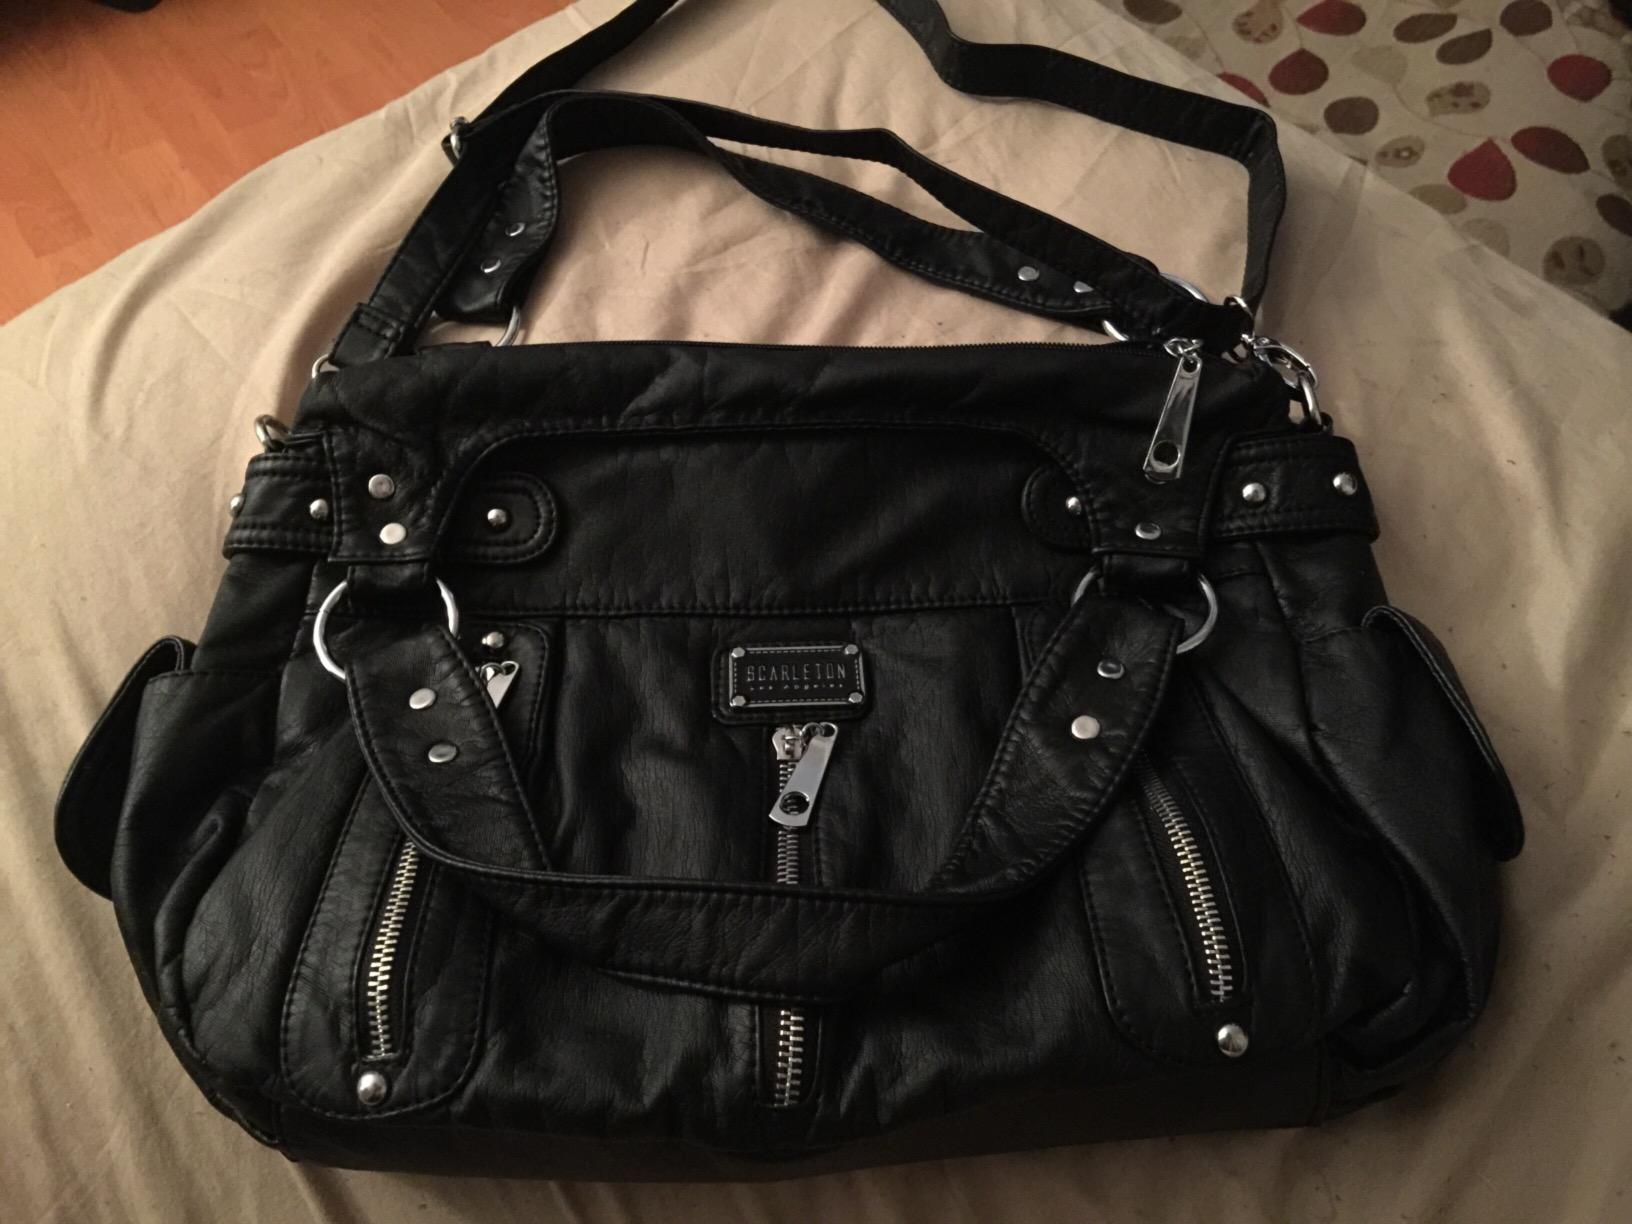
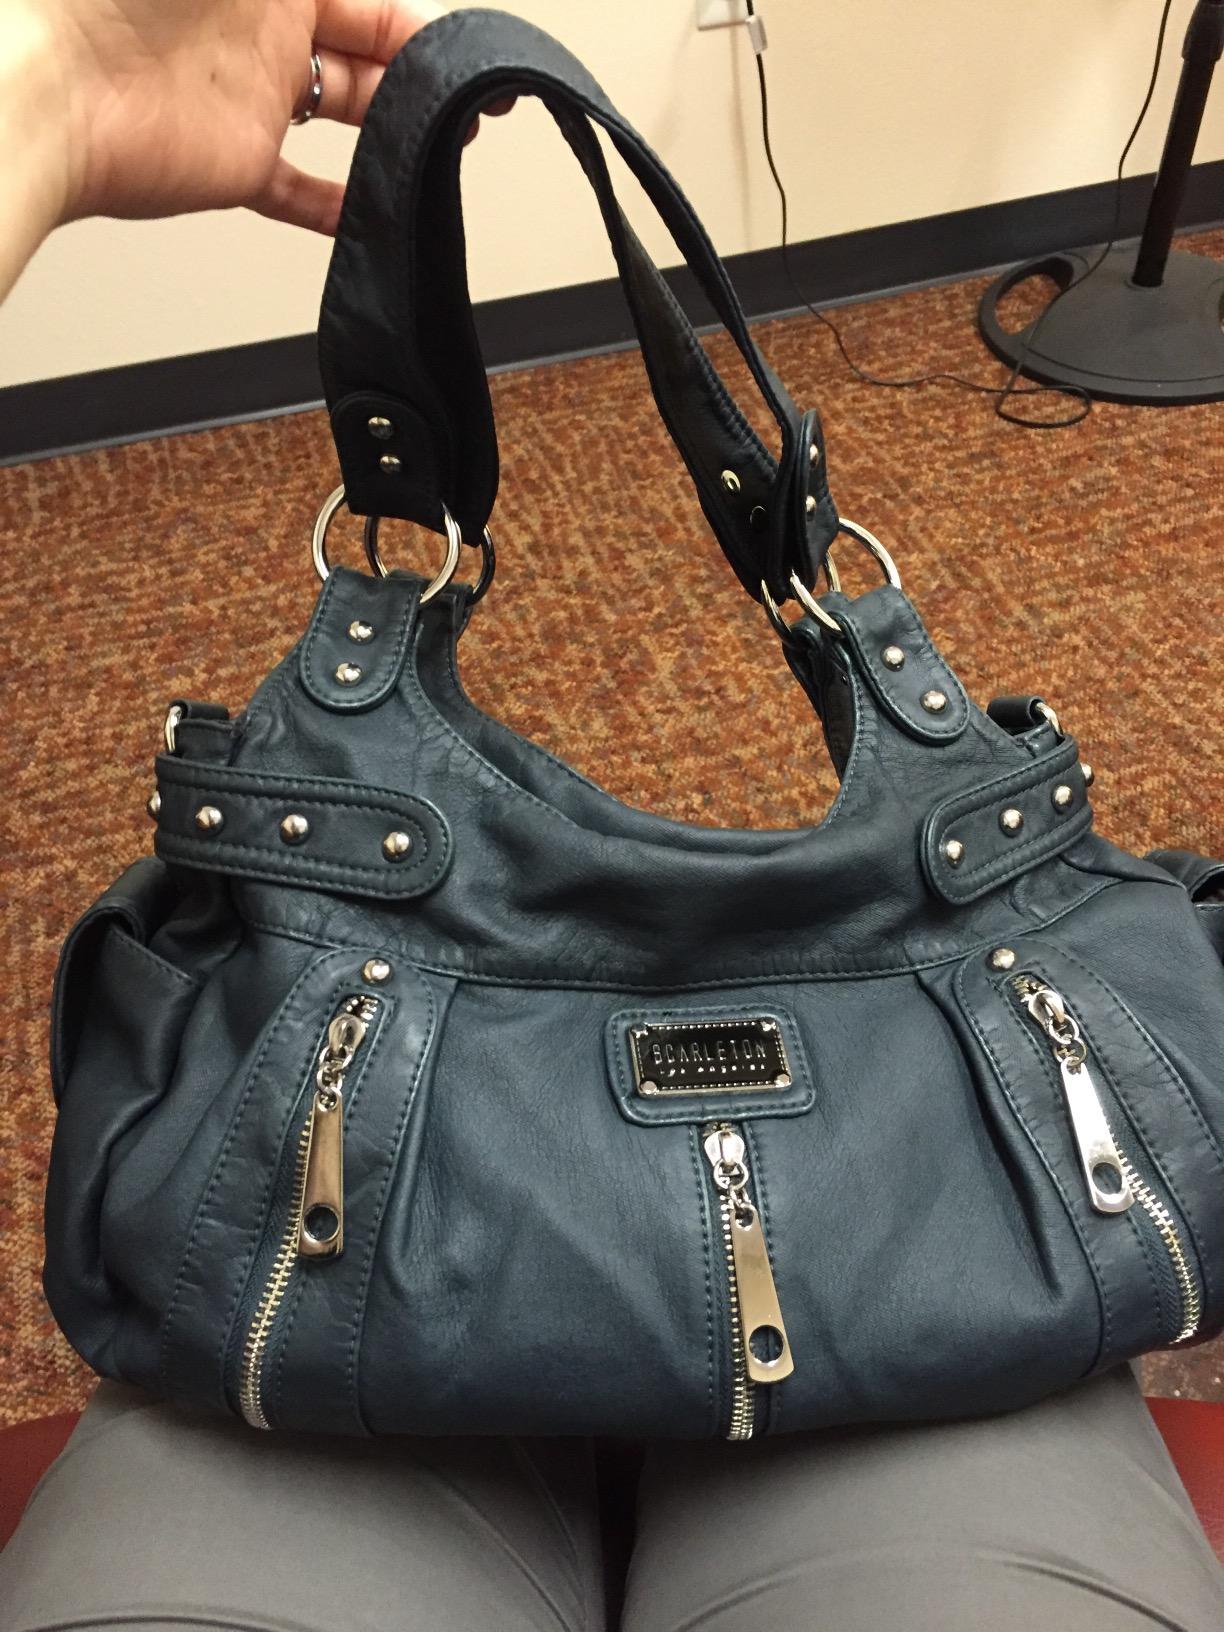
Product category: accessories_handbag
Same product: no